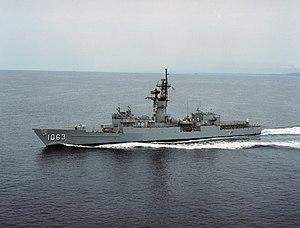
L'United States Navy a procédé à une reclassification d'un grand nombre de ses bâtiments de surface en 1975, en changeant la terminologie et les codes d'immatriculation pour ses croiseurs, frégates et escorteurs océaniques.